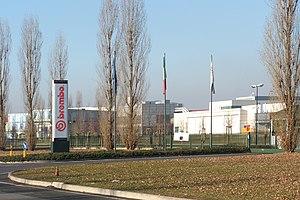
Brembo S.p.A. est une société italienne basée à Stezzano, près de Bergame, spécialisée dans les systèmes de freinage. La marque est réputée, notamment grâce à son implication en compétition de très haut niveau, comme en Formule 1, en MotoGP ou Superbike. Elle est membre de l'association européenne des équipementiers automobiles, le CLEPA.